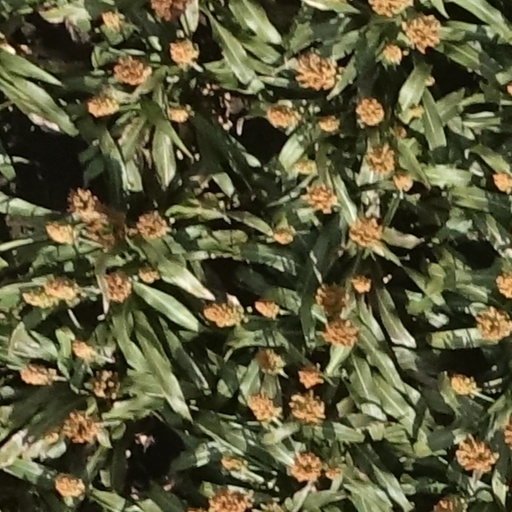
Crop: sorghum